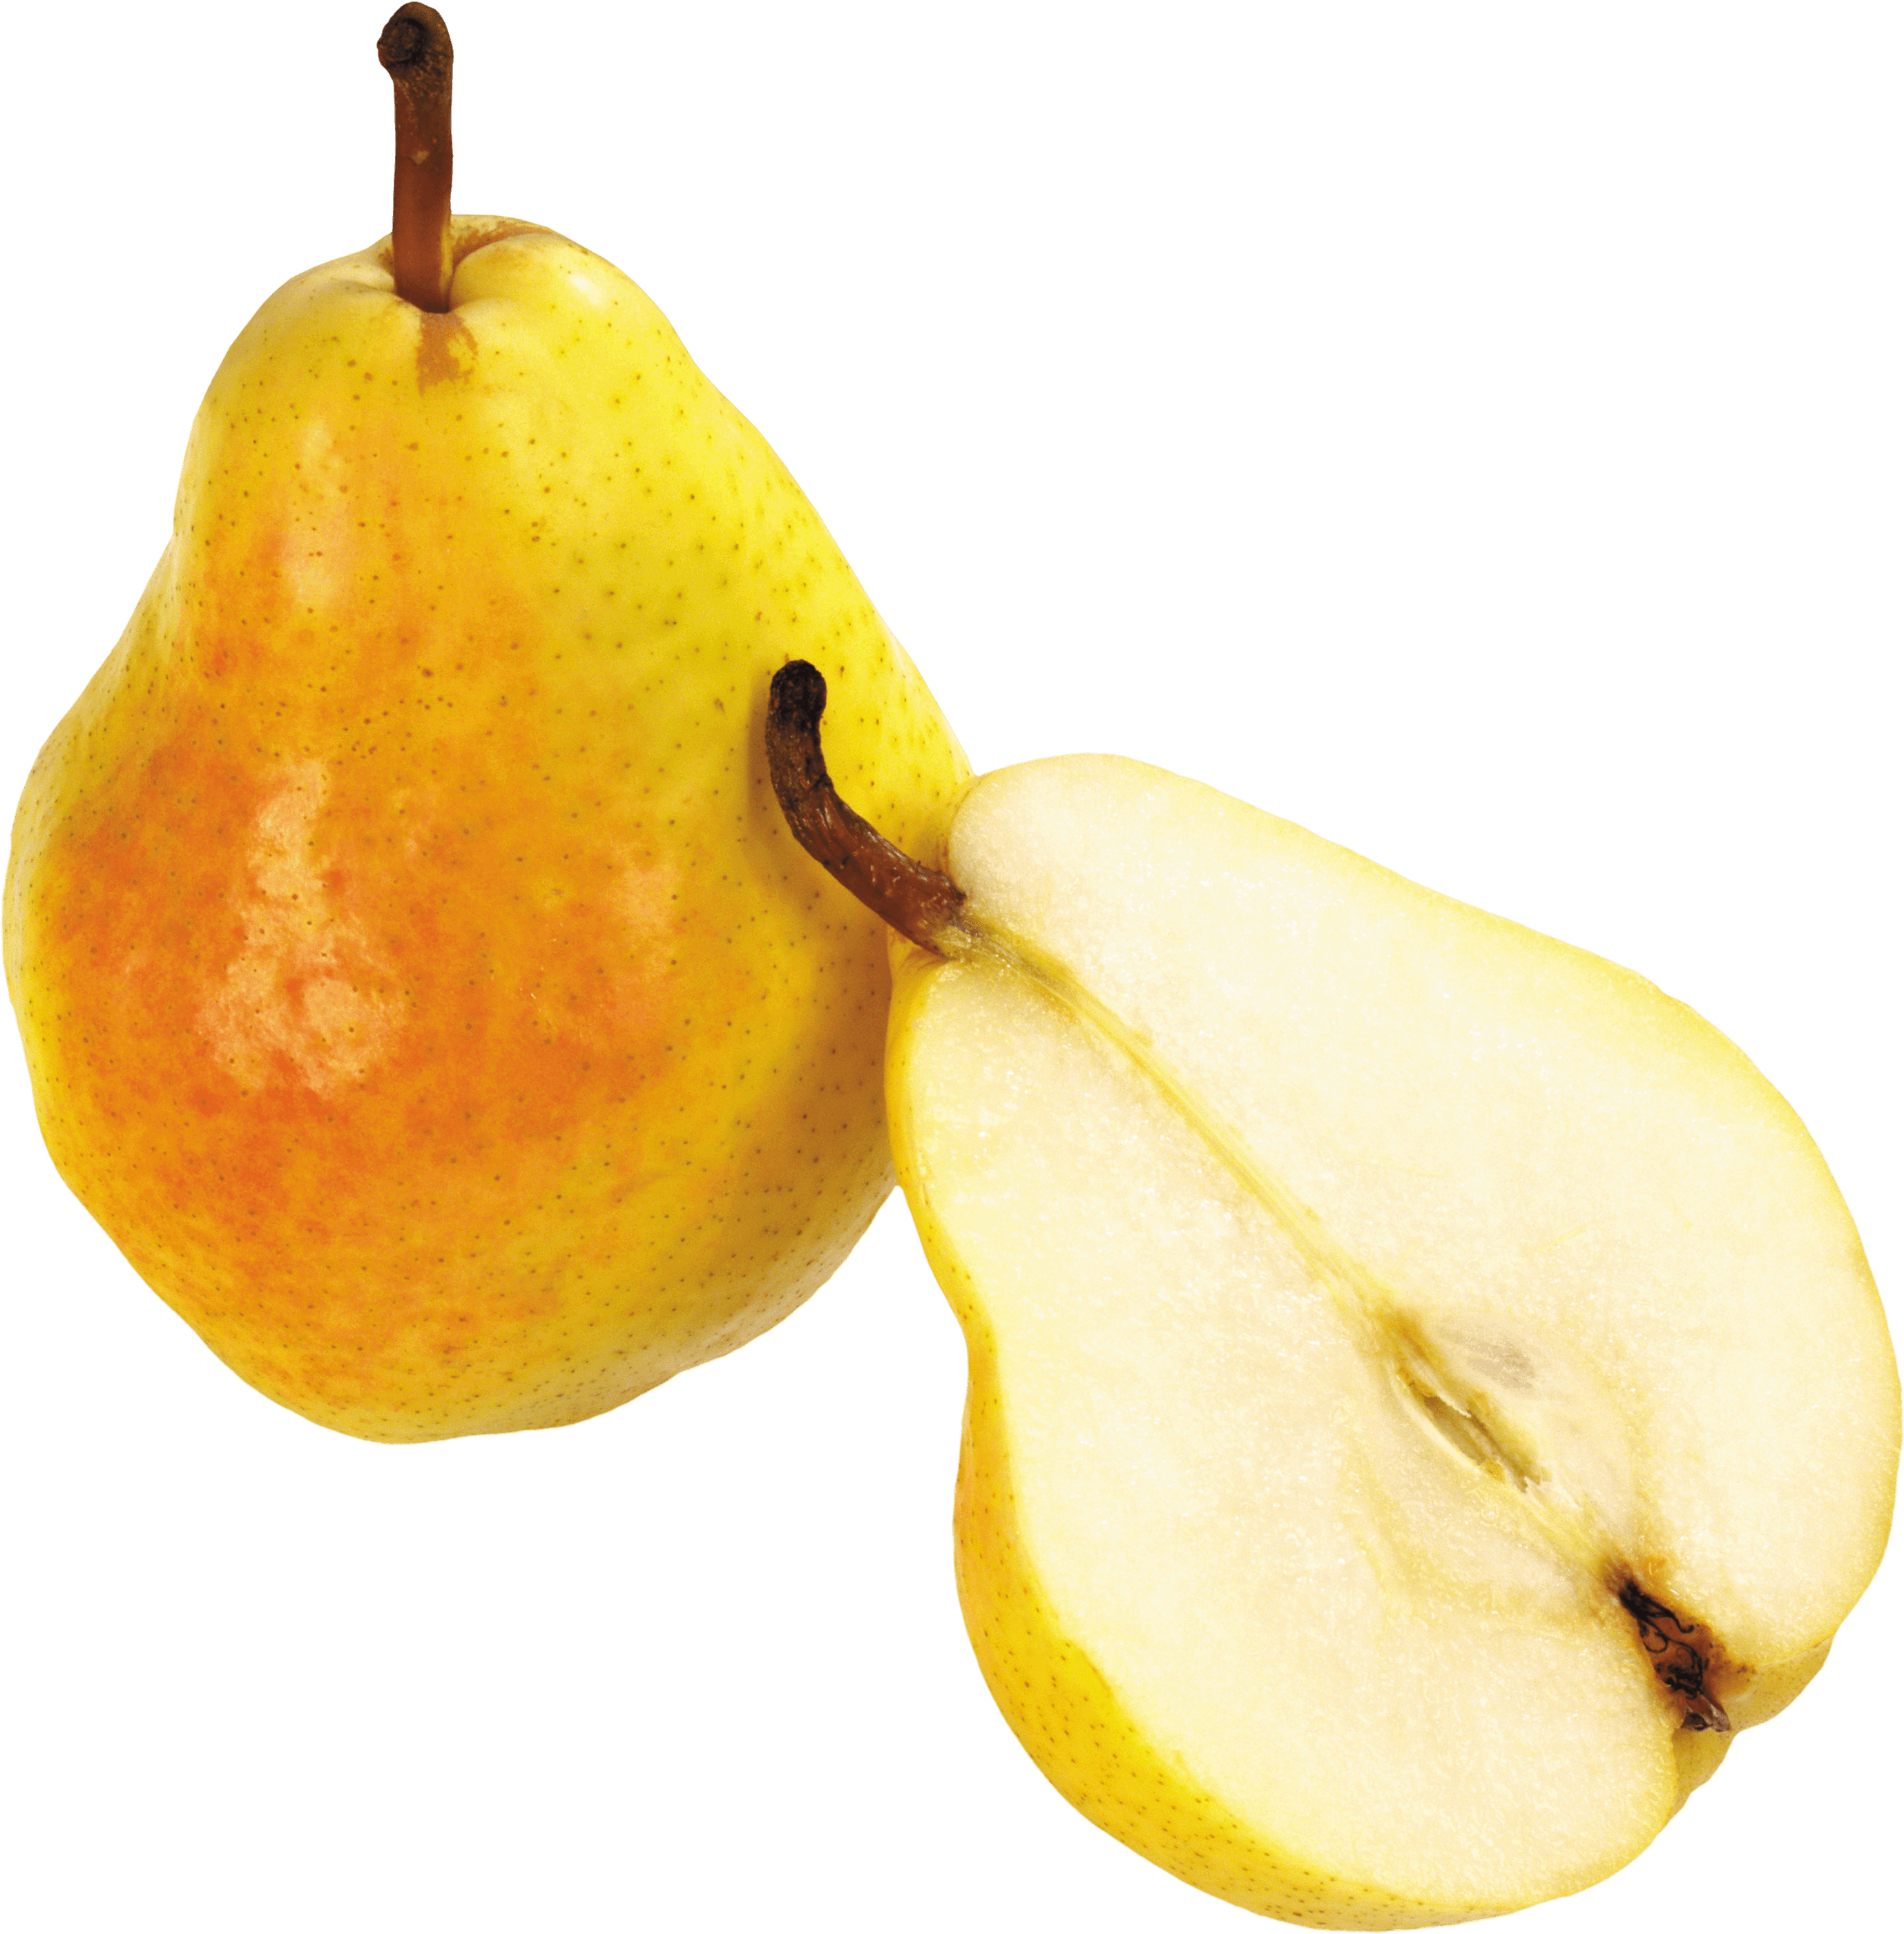
Label: Pear